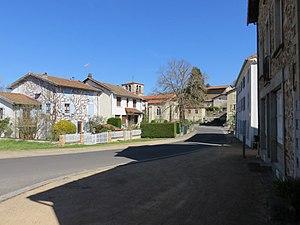
Rue du village de Beurières (Puy-de-Dôme, France).
Beurières, dont le nom s'écrit aussi Beurrières, est une commune française située dans le département du Puy-de-Dôme, en région Auvergne-Rhône-Alpes.